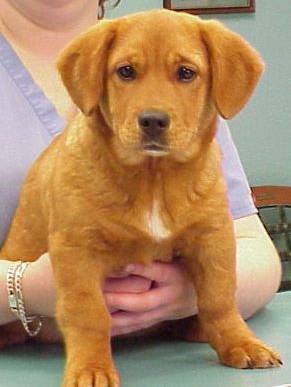
Label: dog